Bombing of Braunschweig (15 October 1944)

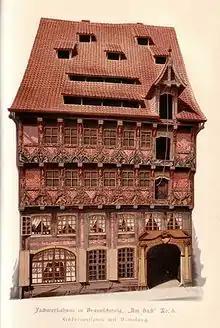
Typical half-timbered house

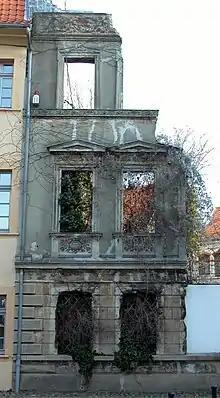
Ruins of the Hotel in 2006

A large part of 's tightly packed city centre was made up of about 800 timber-frame houses, many of which dated back to the Middle Ages. The city also had stone buildings dating mainly to the 17th and 18th centuries. The old cathedral, which the RAF had used as a reckoning point for the whole operation, remained standing. However, many significant historic buildings were largely or completely destroyed.